Phycobiliprotein

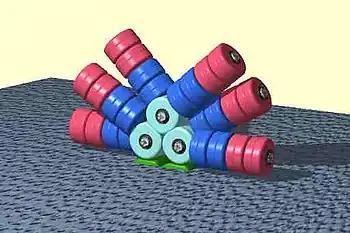
Phycobilisome structure

Phycobiliproteins demonstrate superior fluorescent properties compared to small organic fluorophores, especially when high sensitivity or multicolor detection required :